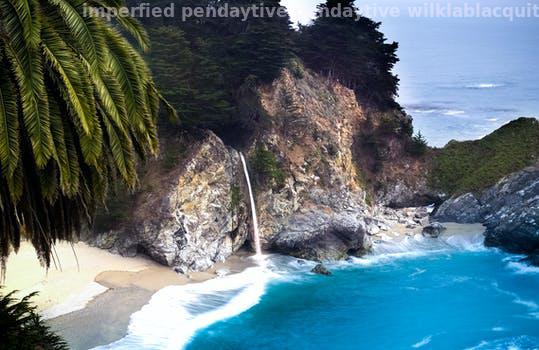
Label: Watermark